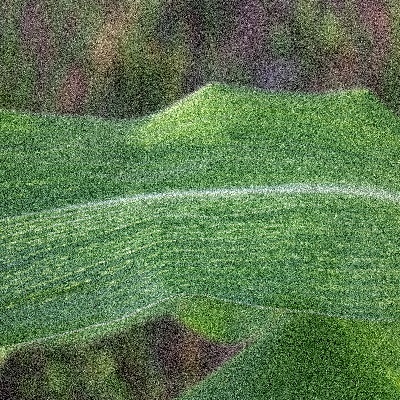
Label: Corn_(Maize)___Maize_Streak_Virus